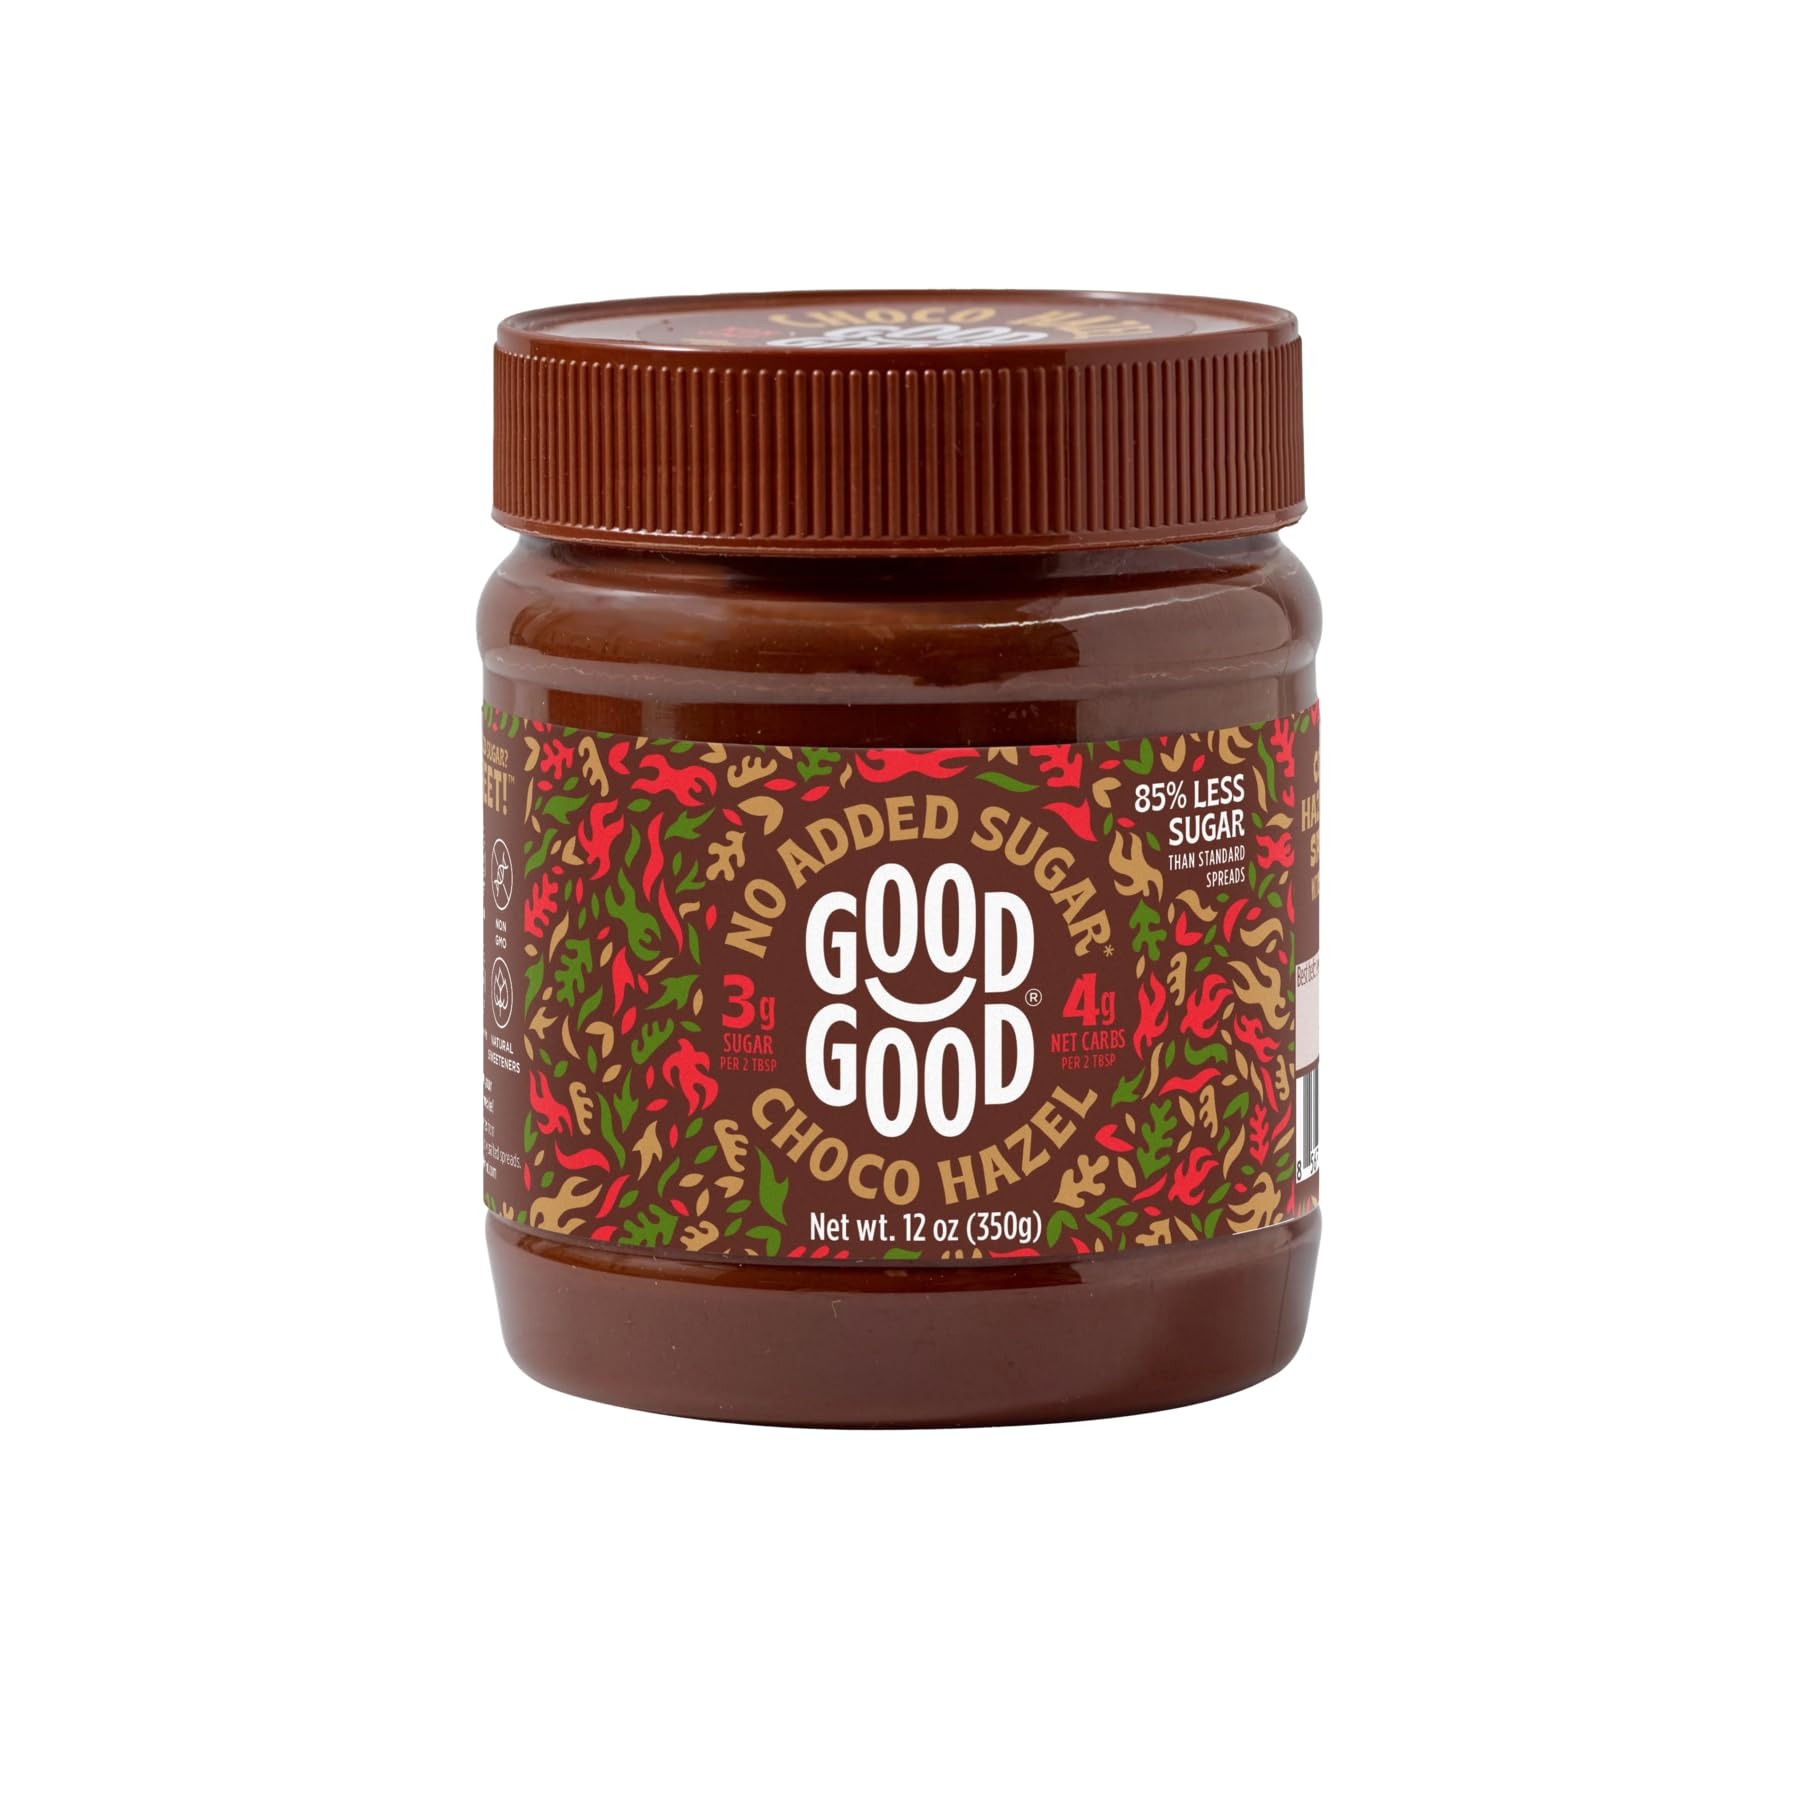
Item Name: GOOD GOOD No Added Sugar Belgian Choco Hazel Spread - Chocolate Spread with Natural Sweeteners - Gluten Free - Vegetarian Friendly - 12oz / 350g (Pack of 1)
Bullet Point 1: DELICIOUS LOW CARB CHOCOLATE SPREAD - Good Good's no added sugar chocolate spread tastes delicious. Using natural sweeteners (Stevia & Maltitol) to give you the same sweet taste without the additional sugar!
Bullet Point 2: CHOCOLATE HAZEL SPREAD - Enjoy a healthy treat with the chocolate hazel spread! Because of there being no added sugar, the chocolate spread is lower in calories than alternative spreads and low in carbs.
Bullet Point 3: GLUTEN FREE & VEGETARIAN FRIENDLY - The chocolate spread, on top of being healthy, is gluten free and vegetarian friendly! Accommodating for your dietary needs whilst bringing you brilliant taste.
Bullet Point 4: ALTERNATIVE TO CHEMICALLY PROCESSED SUGAR PRODUCTS - We believe that life should be sweet but without any added sugar. Added refined sugar (glucose or fructose) is the one of the single worst ingredient in modern diet. Try Good Good's stevia chocolate spread for a sweetened, sugar free experience!
Bullet Point 5: WHY CHOOSE GOOD GOOD - Good Good is a brand offering a range of healthy, sugar-free products across the USA. In order to create the sweet taste we use the highest quality natural sweeteners available, containing zero or very little calories.
Value: 13.0
Unit: Ounce

Price: 8.405